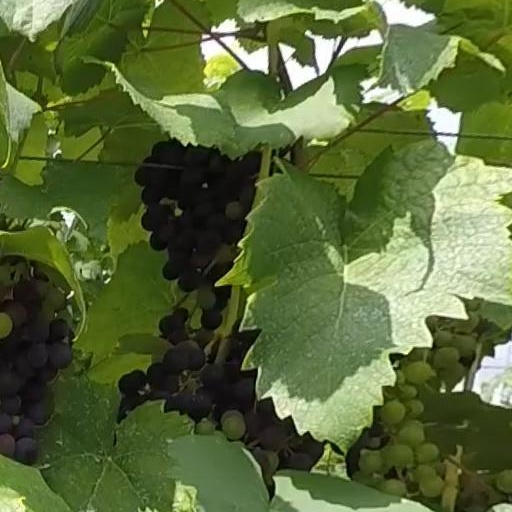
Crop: grape